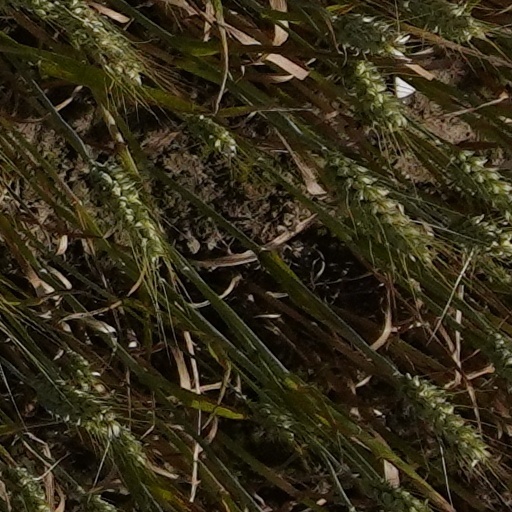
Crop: wheat